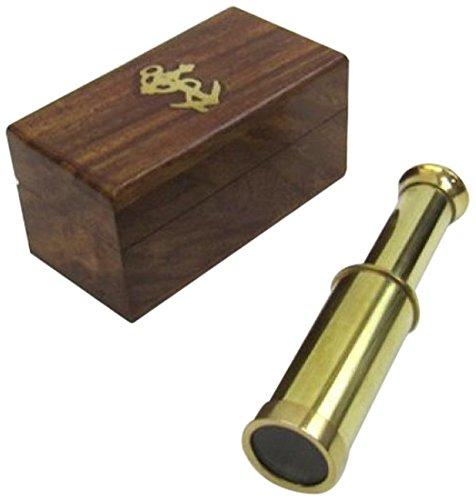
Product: IOTC Small Pull-Out Telescope
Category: Toys & Games | Sports & Outdoor Play | Nature Exploration Toys
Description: All-brass body with glass lenses.
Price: $9.65
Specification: ProductDimensions:3.9x2.4x1.9inches|ItemWeight:7.2ounces|ShippingWeight:7.2ounces(Viewshippingratesandpolicies)|DomesticShipping:ItemcanbeshippedwithinU.S.|InternationalShipping:ThisitemcanbeshippedtoselectcountriesoutsideoftheU.S.LearnMore|ASIN:B00NN6HTBQ|Itemmodelnumber:BR48256B|Manufacturerrecommendedage:5yearsandup